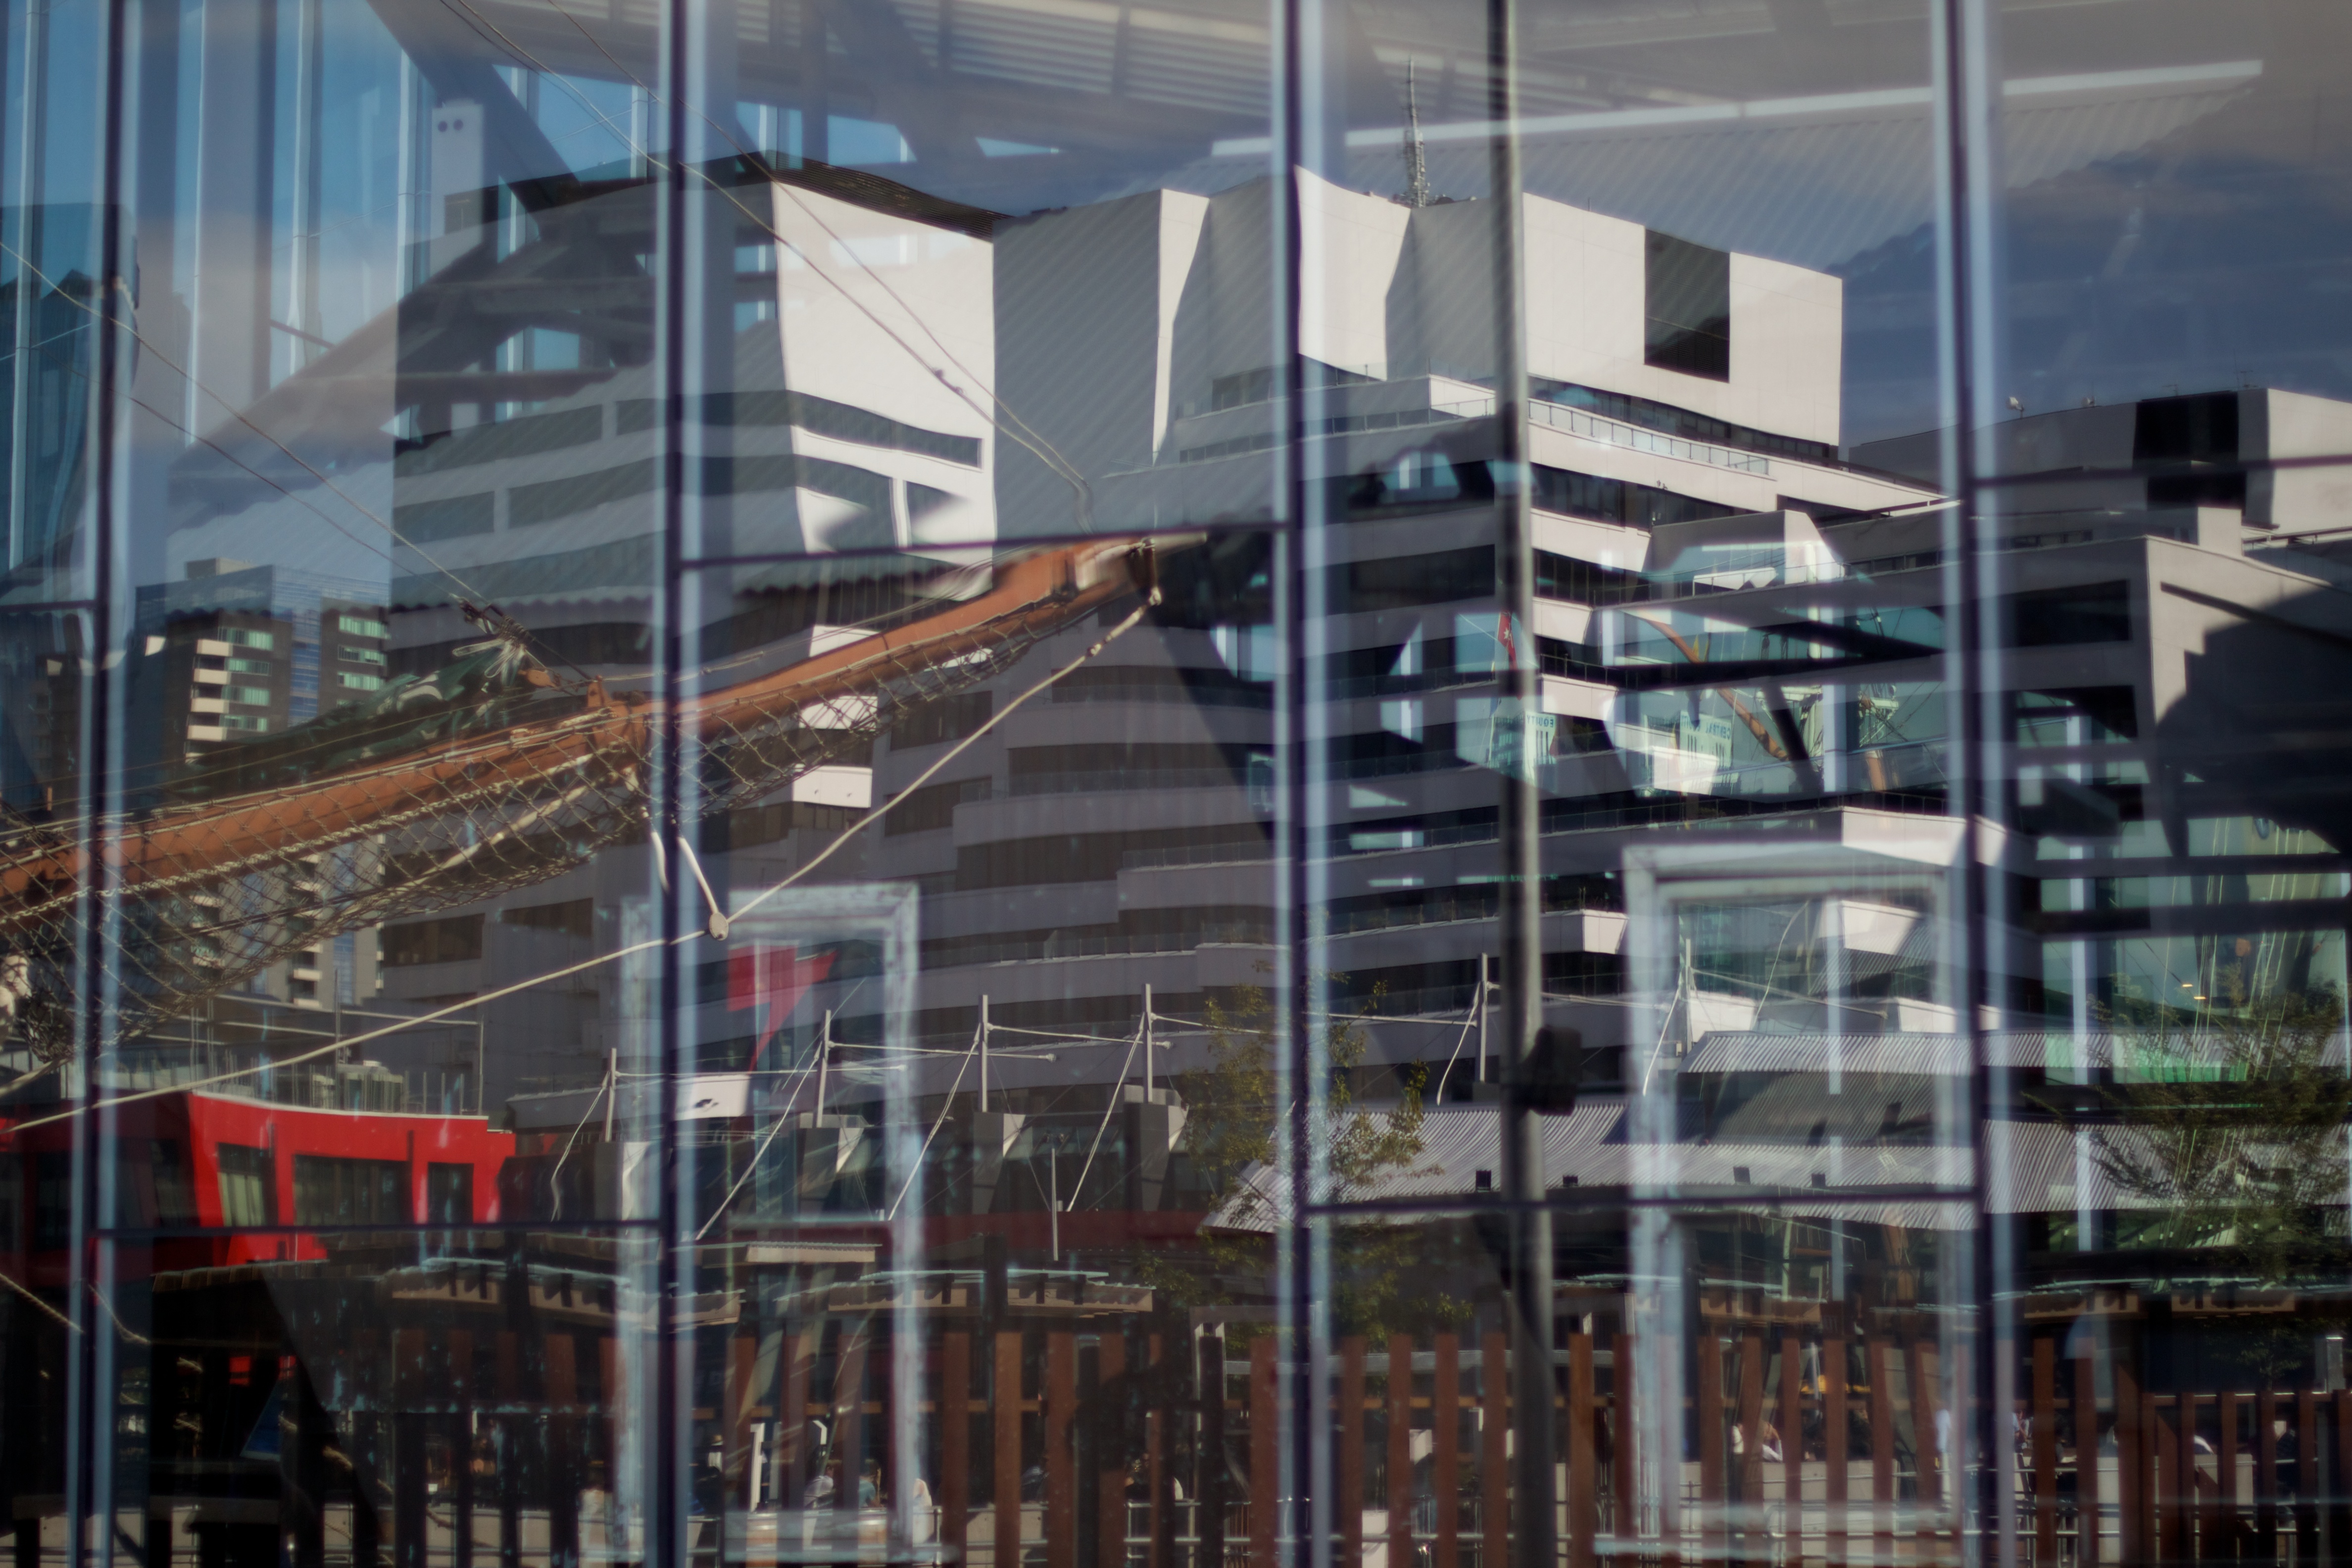
structure, skyscraper, downtown, facade, auodyssey, sport venue